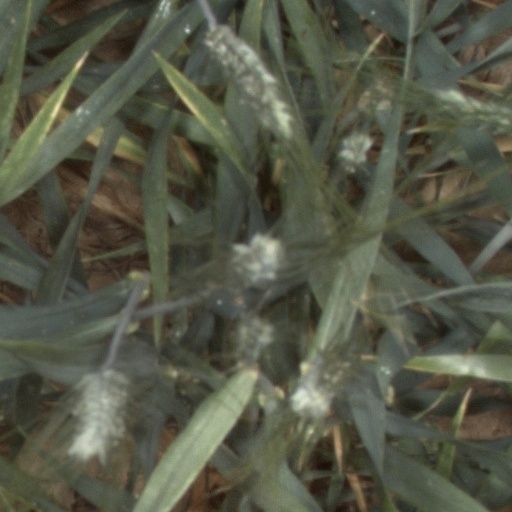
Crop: wheat